Peter Hogan

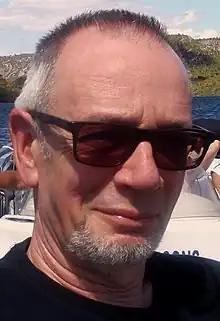

Peter K. Hogan is an English writer and comics writer, best known for "Resident Alien", which he co-created with artist Steve Parkhouse. Hogan began his comics career as editor of cult British comic magazine "Revolver" in 1990–1991, before working for "2000 AD", American comic book publishers Vertigo, America's Best Comics and Dark Horse Comics